Zelzal-3

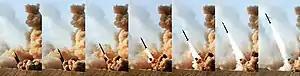
Stages of firing Zelzal 3 rocket in the Great Prophet 6.

For the Zelzal 3 rocket, two initial models and an unreleased version have been reported. The two examples introduced in this generation have two different approaches, one with a 50% increase in warhead mass to achieve greater destructive power (with a slight reduction in range) and the other with an increase in range. In version B, the length of the missile is 9 meters and its width is 616 mm. The range of this missile has increased to 250 km and its weight is 3,600 kg.